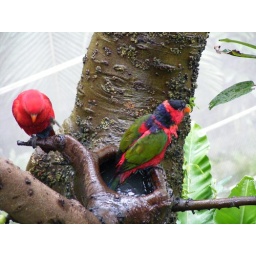
Red Lory and a Black-Capped Lory bathing in some water collected in the hollow of a tree branch.